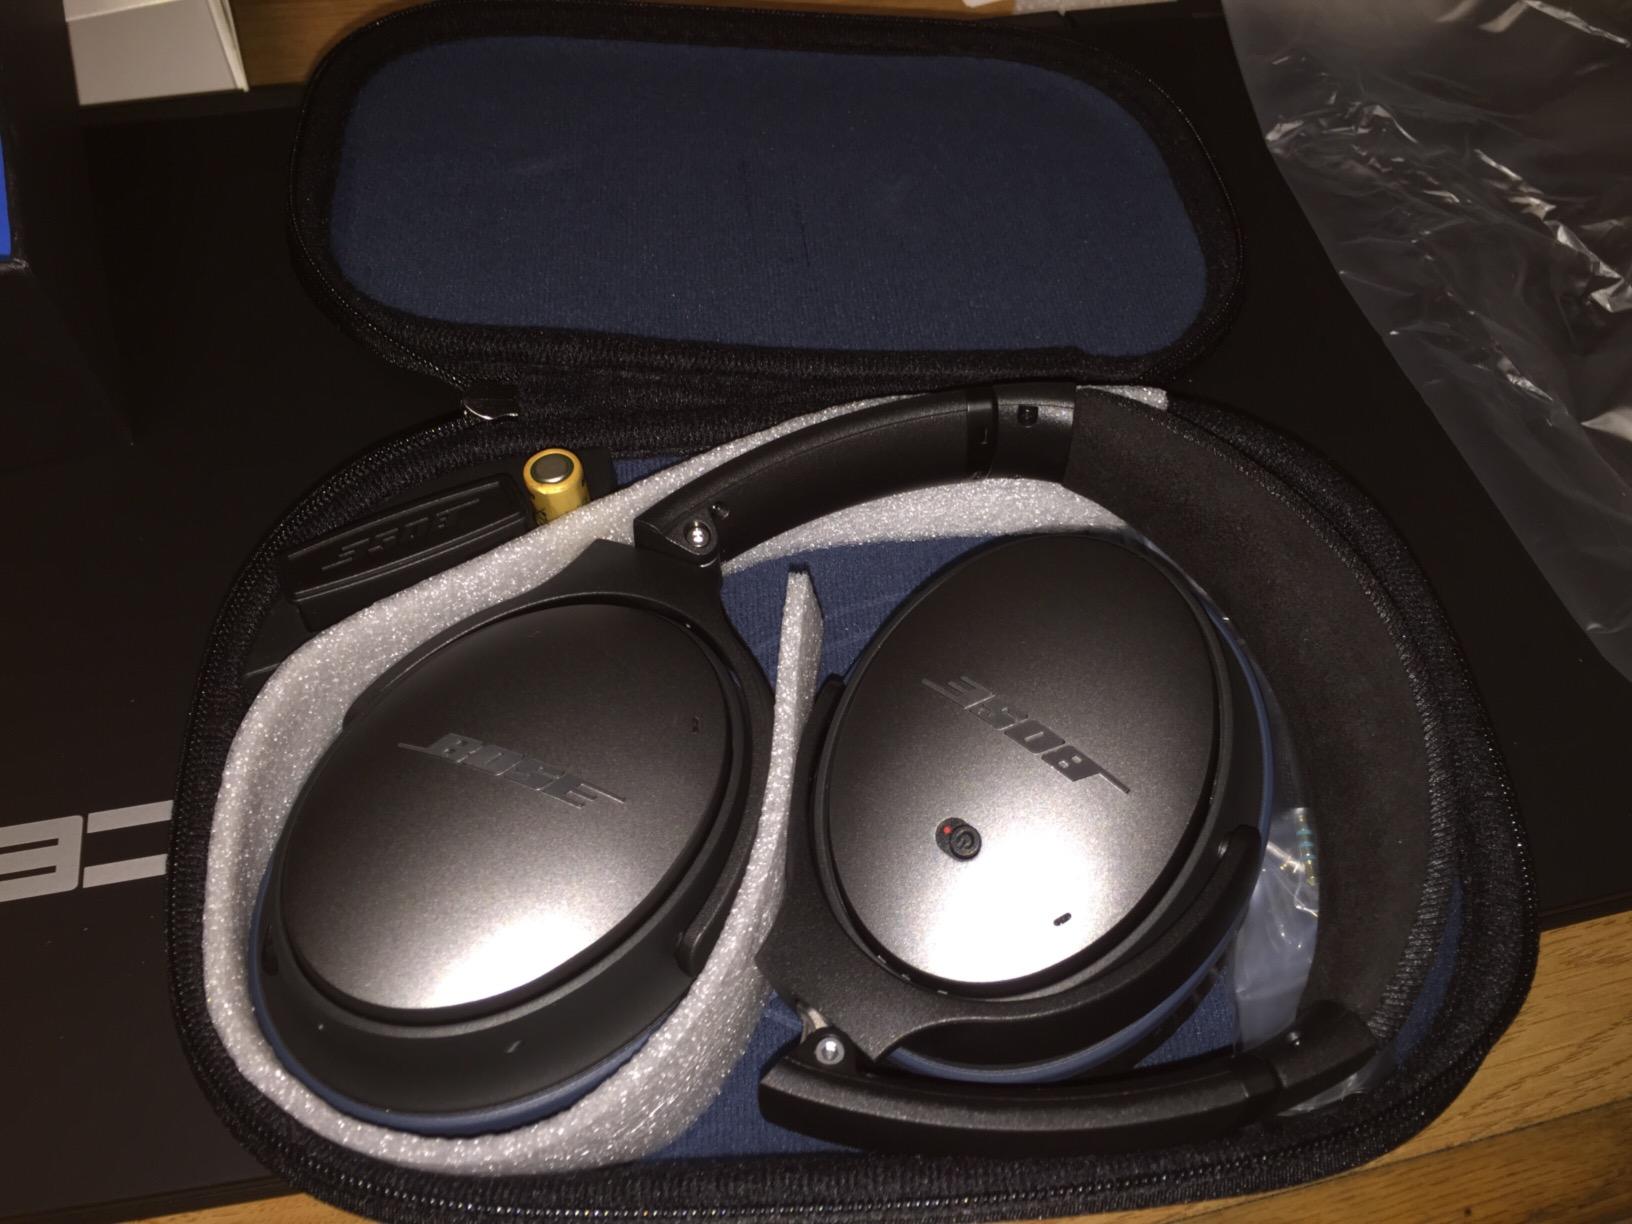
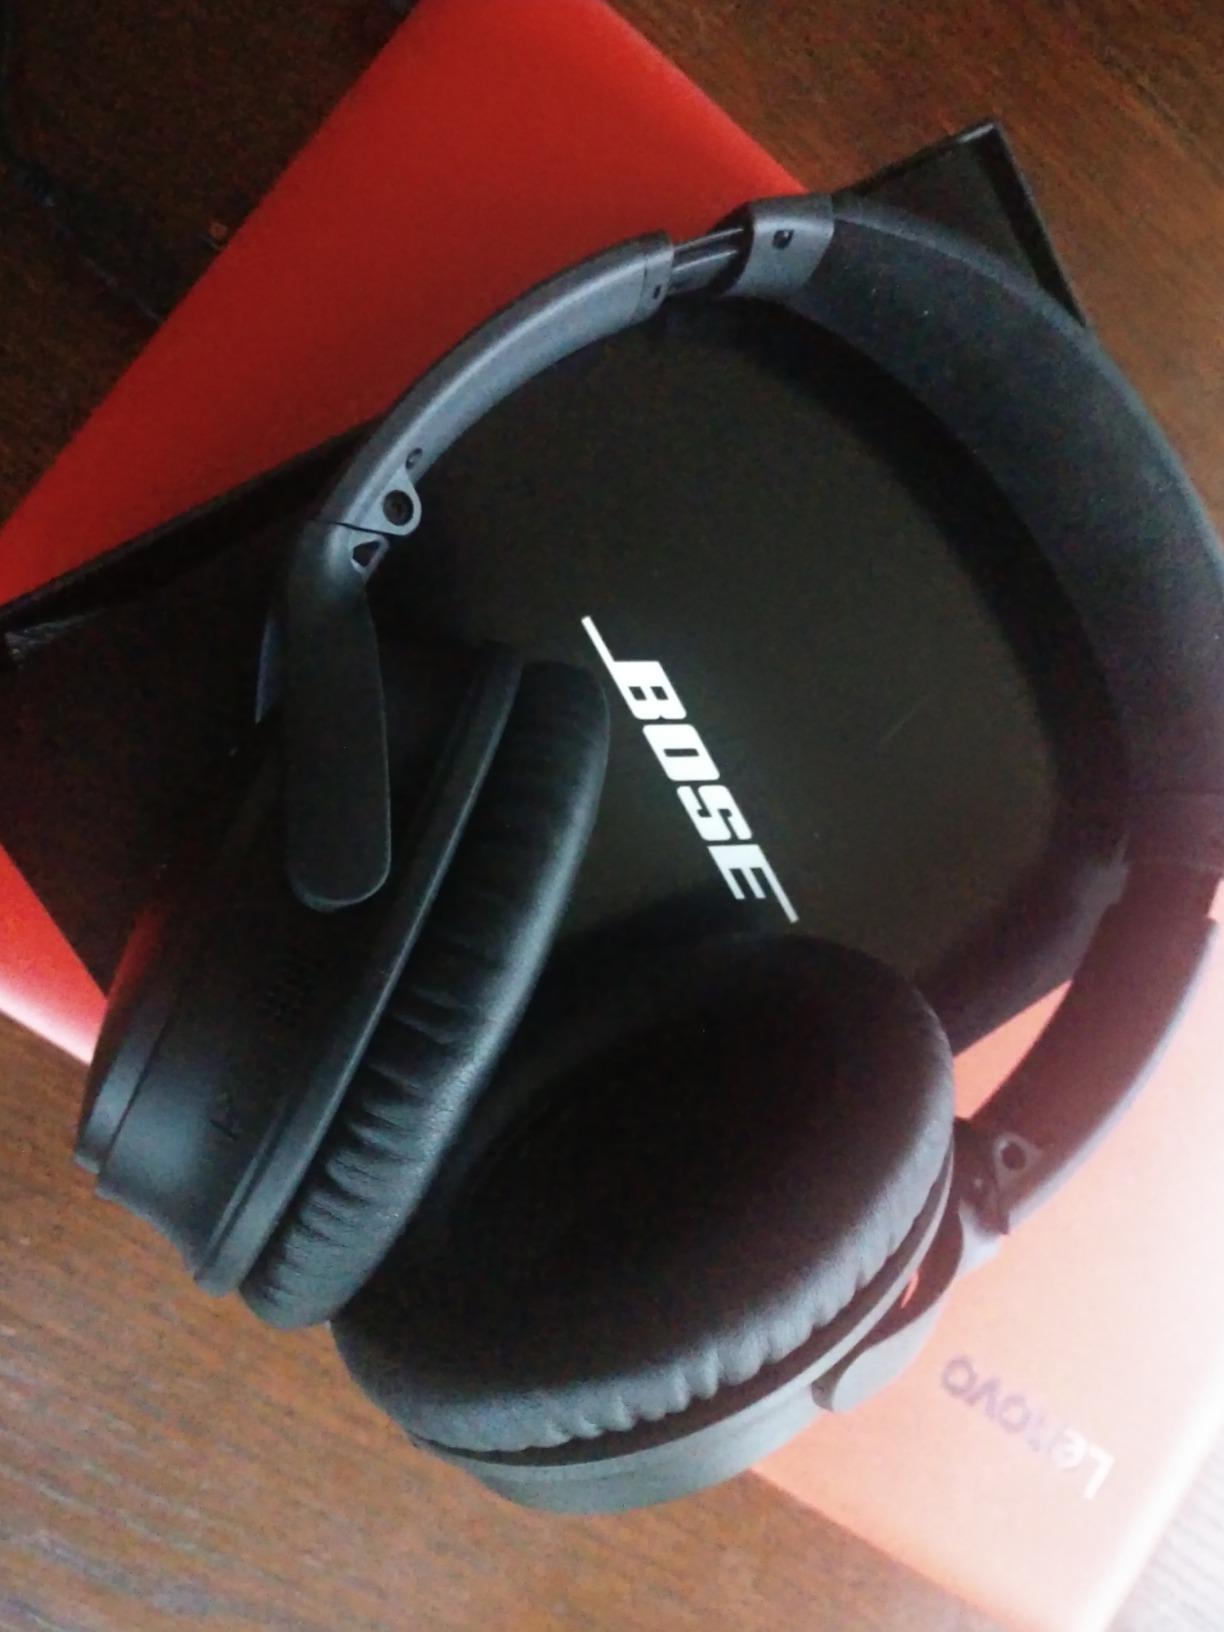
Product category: headphones
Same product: no